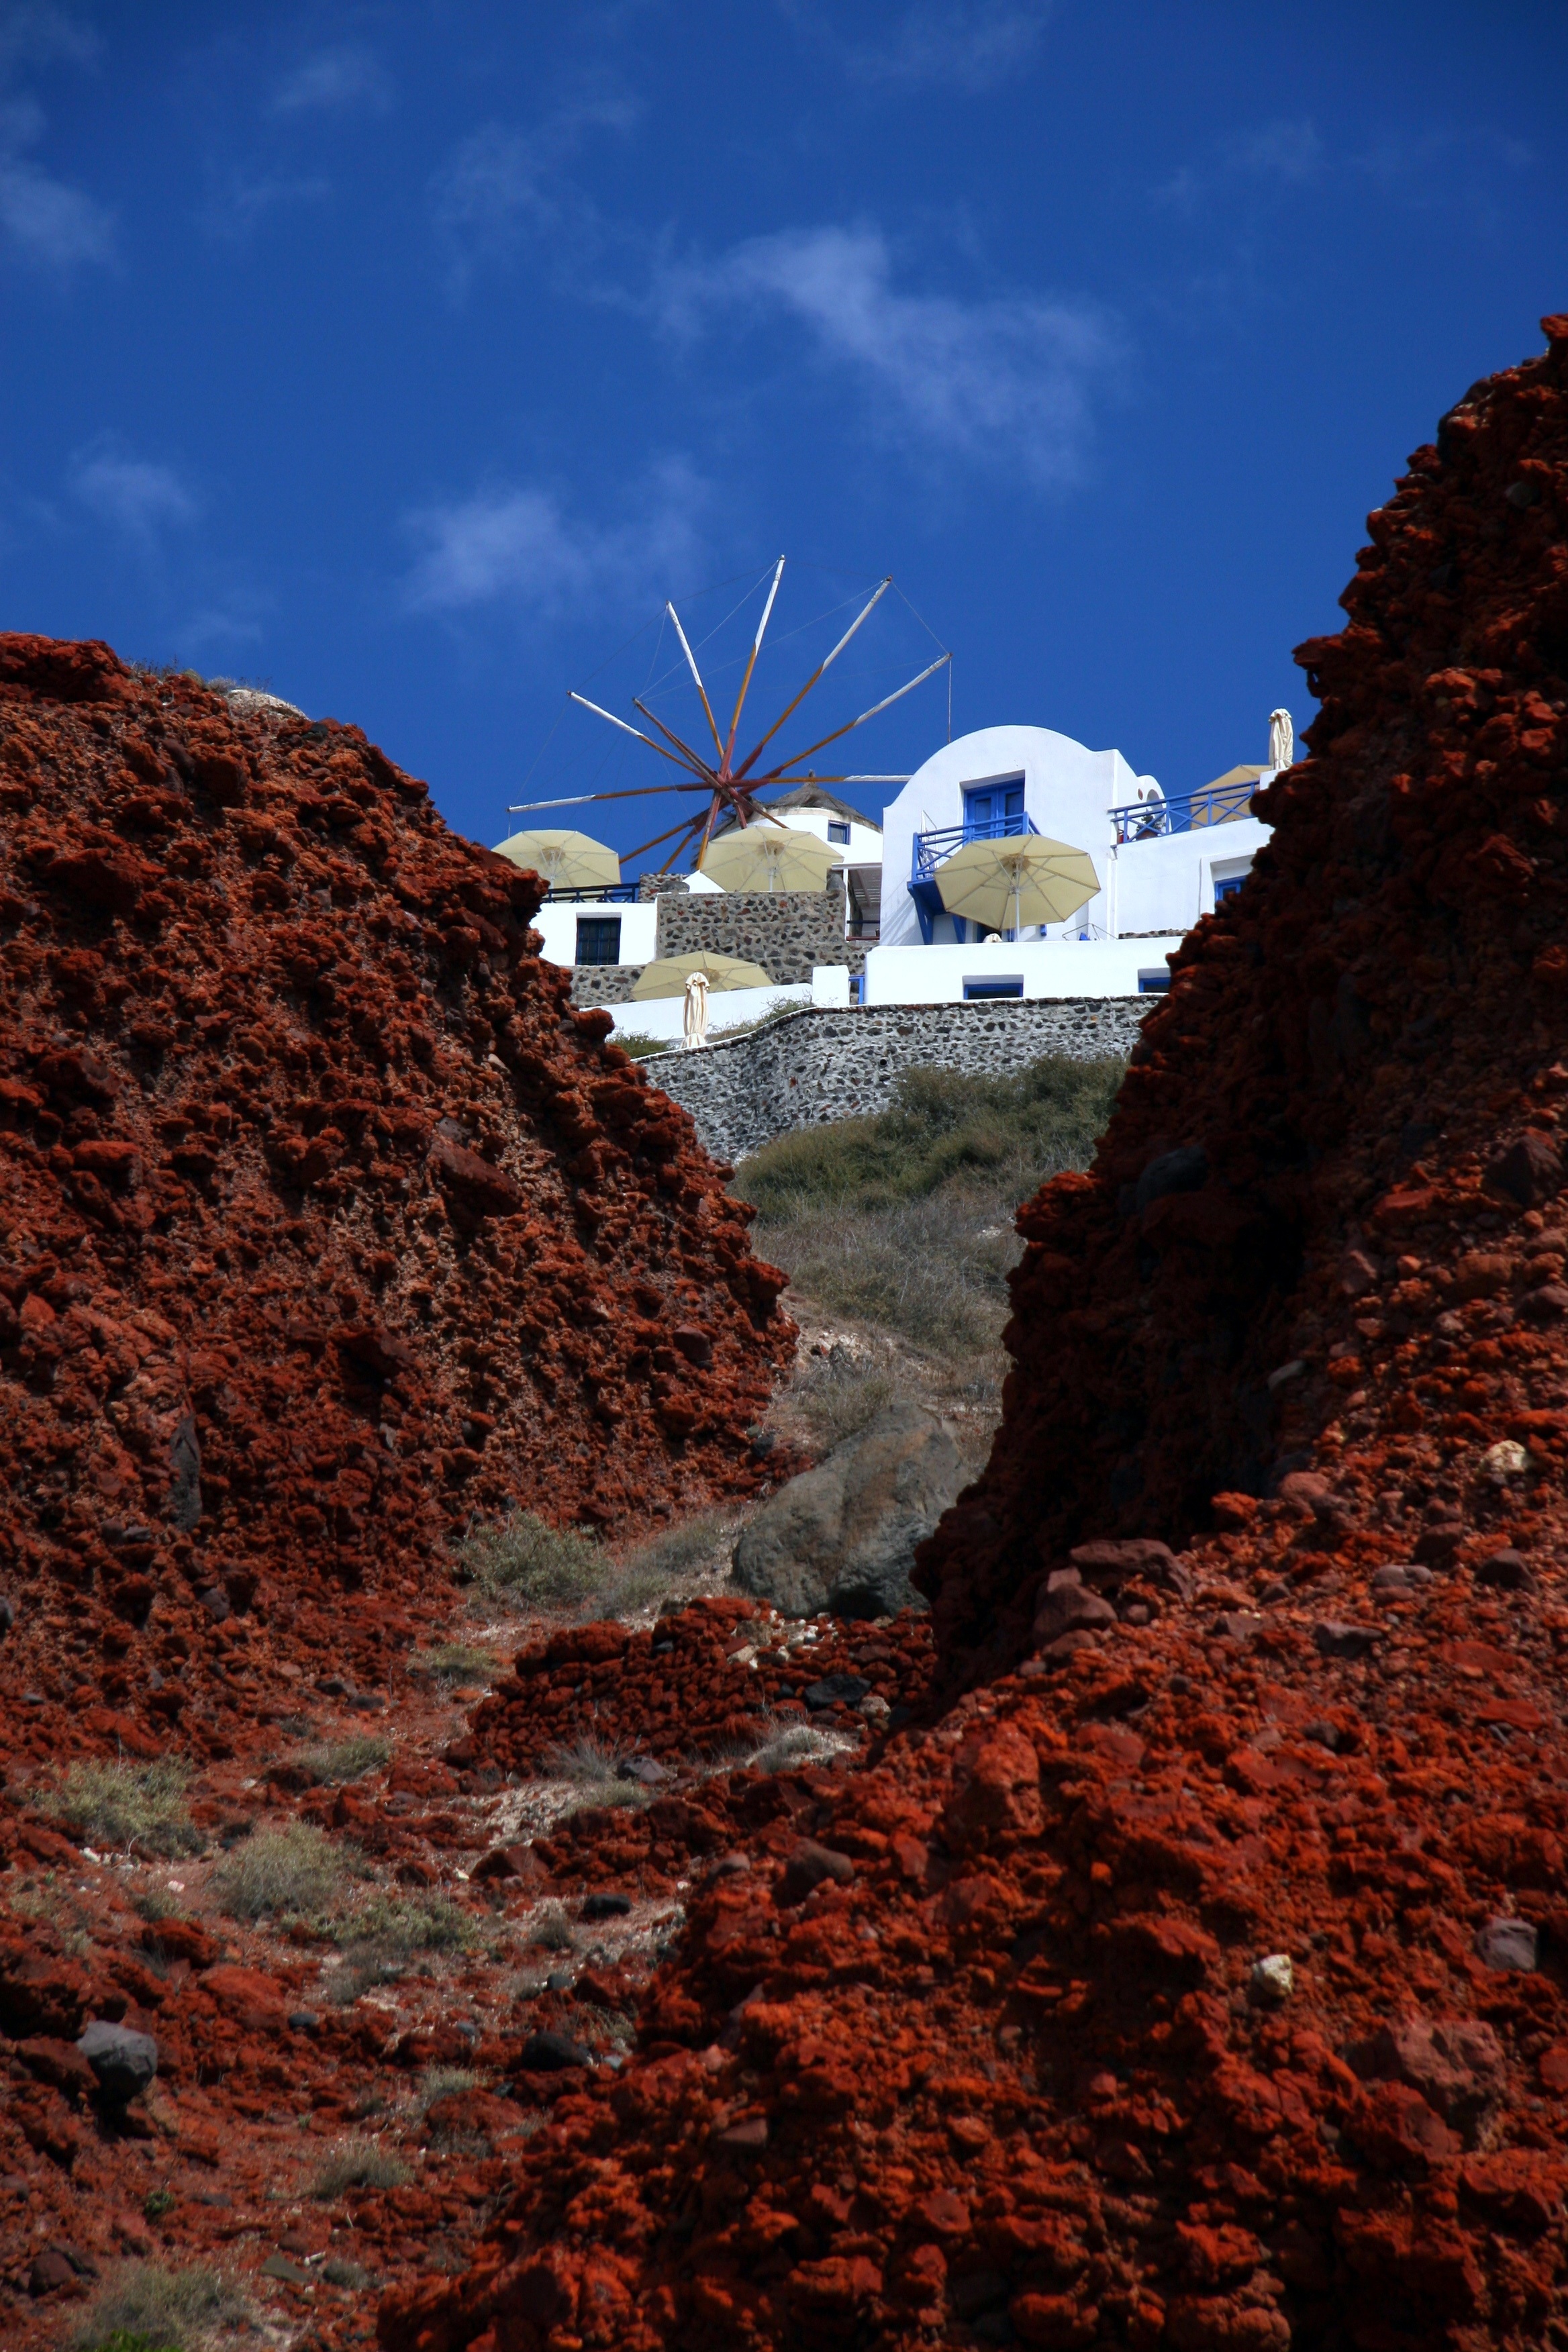
landscape, sea, coast, rock, ocean, mountain, sky, hill, mountain range, cliff, terrain, material, santorini, geology, greece, caldera, cape, volcanic, cyclades, landform, white houses, greek island, geographical feature, mountainous landforms, geological phenomenon